Sparrowhawk Hill

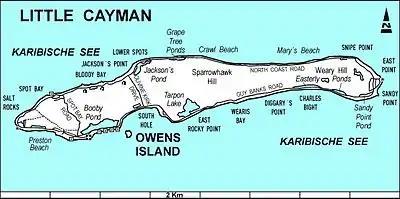
Map of Little Cayman showing Sparrowhawk Hill in the centre of the island

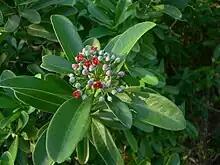
Flowers of "Canella winterana", found on Sparrowhawk Hill

Sparrowhawk Hill lies in the centre of Little Cayman, one of the Cayman Islands, a British Overseas Territory in the Caribbean Sea. It is one of the territory's Important Bird Areas (IBAs).